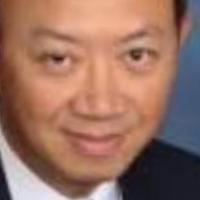
Age group: age 56-65